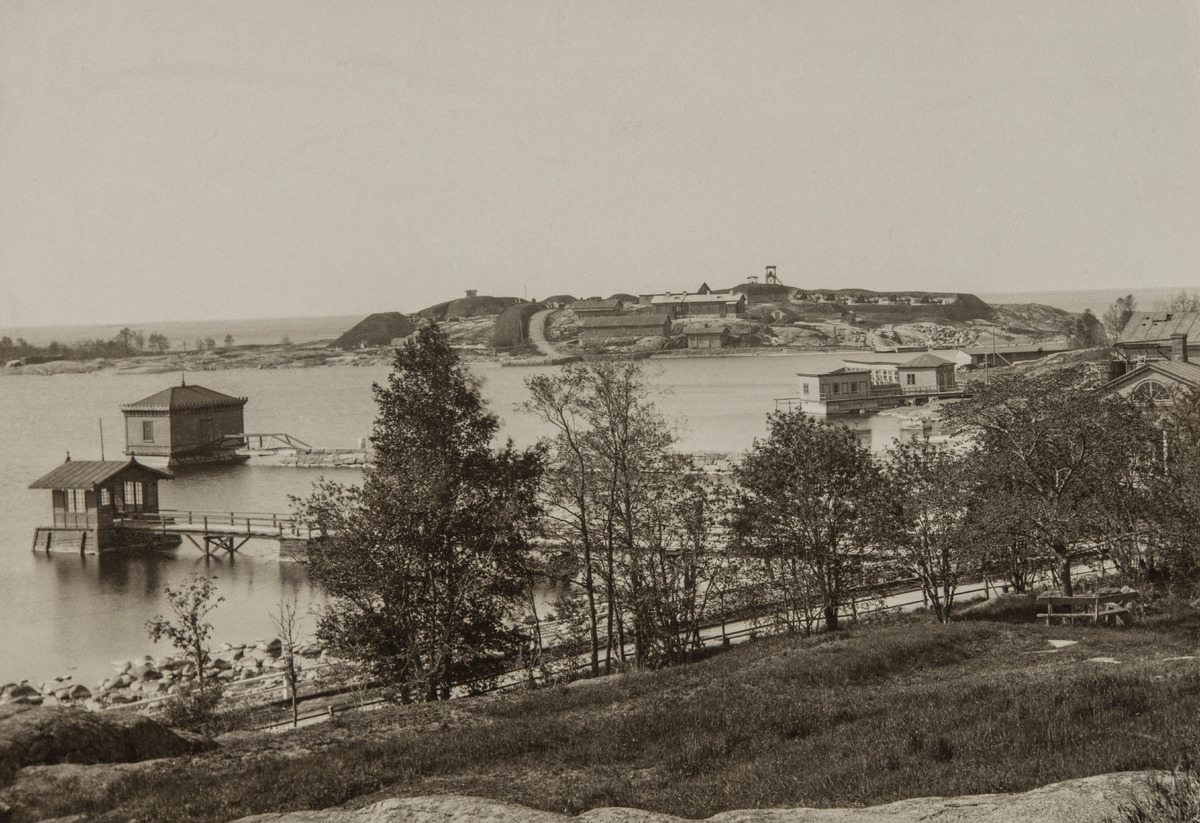
Vuonna 1838 valmistuneen Ullanlinnan kylpylaitoksen uimalaitureita uimahuoneineen
sisällön kuvaus: Vuonna 1838 valmistuneen Ullanlinnan kylpylaitoksen uimalaitureita uimahuoneineen. Taustalla Harakka ja aivan oikeassa reunassa itse kylpylaitos. mustavalkoinen
Ajankohta: kuvausaika 1890 -luku
Paikka: Suomi, Uusimaa, Helsinki, Kaivopuisto Helsinki, Kylpylänaukio. Harakka
Aiheet: kylpylät, puurakennukset, puistot, puut, kalliot, merivesi, saaret